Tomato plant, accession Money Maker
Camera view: tilt-top (135 deg); turntable rotation: 300 degrees
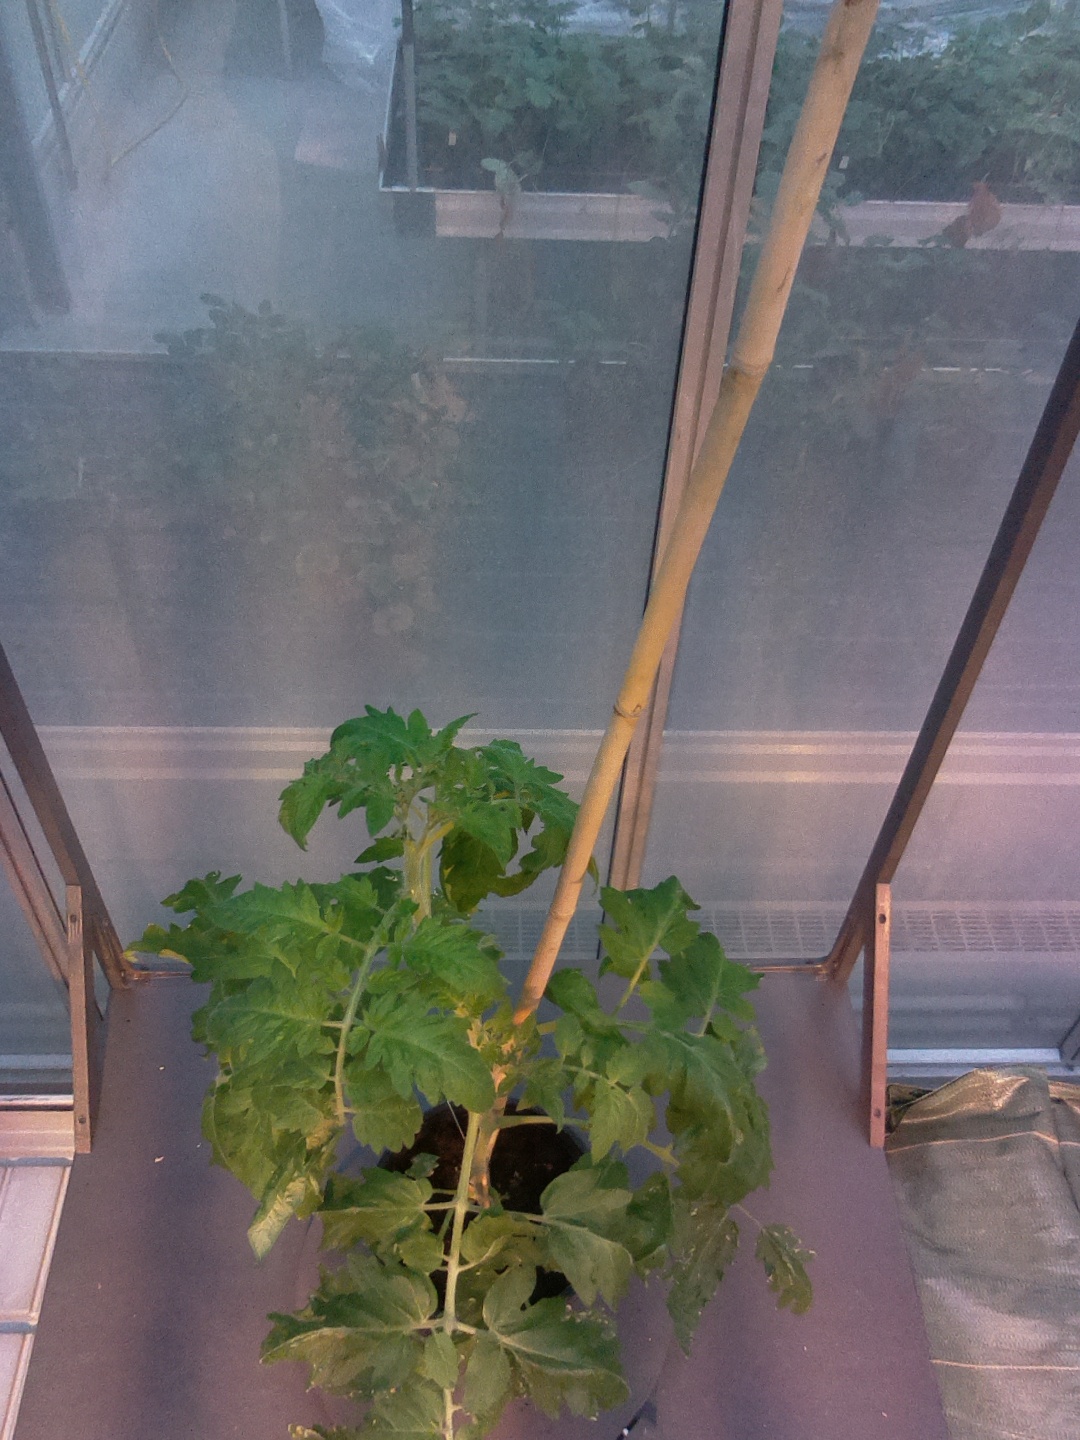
BBCH growth stage 60: First flowers open